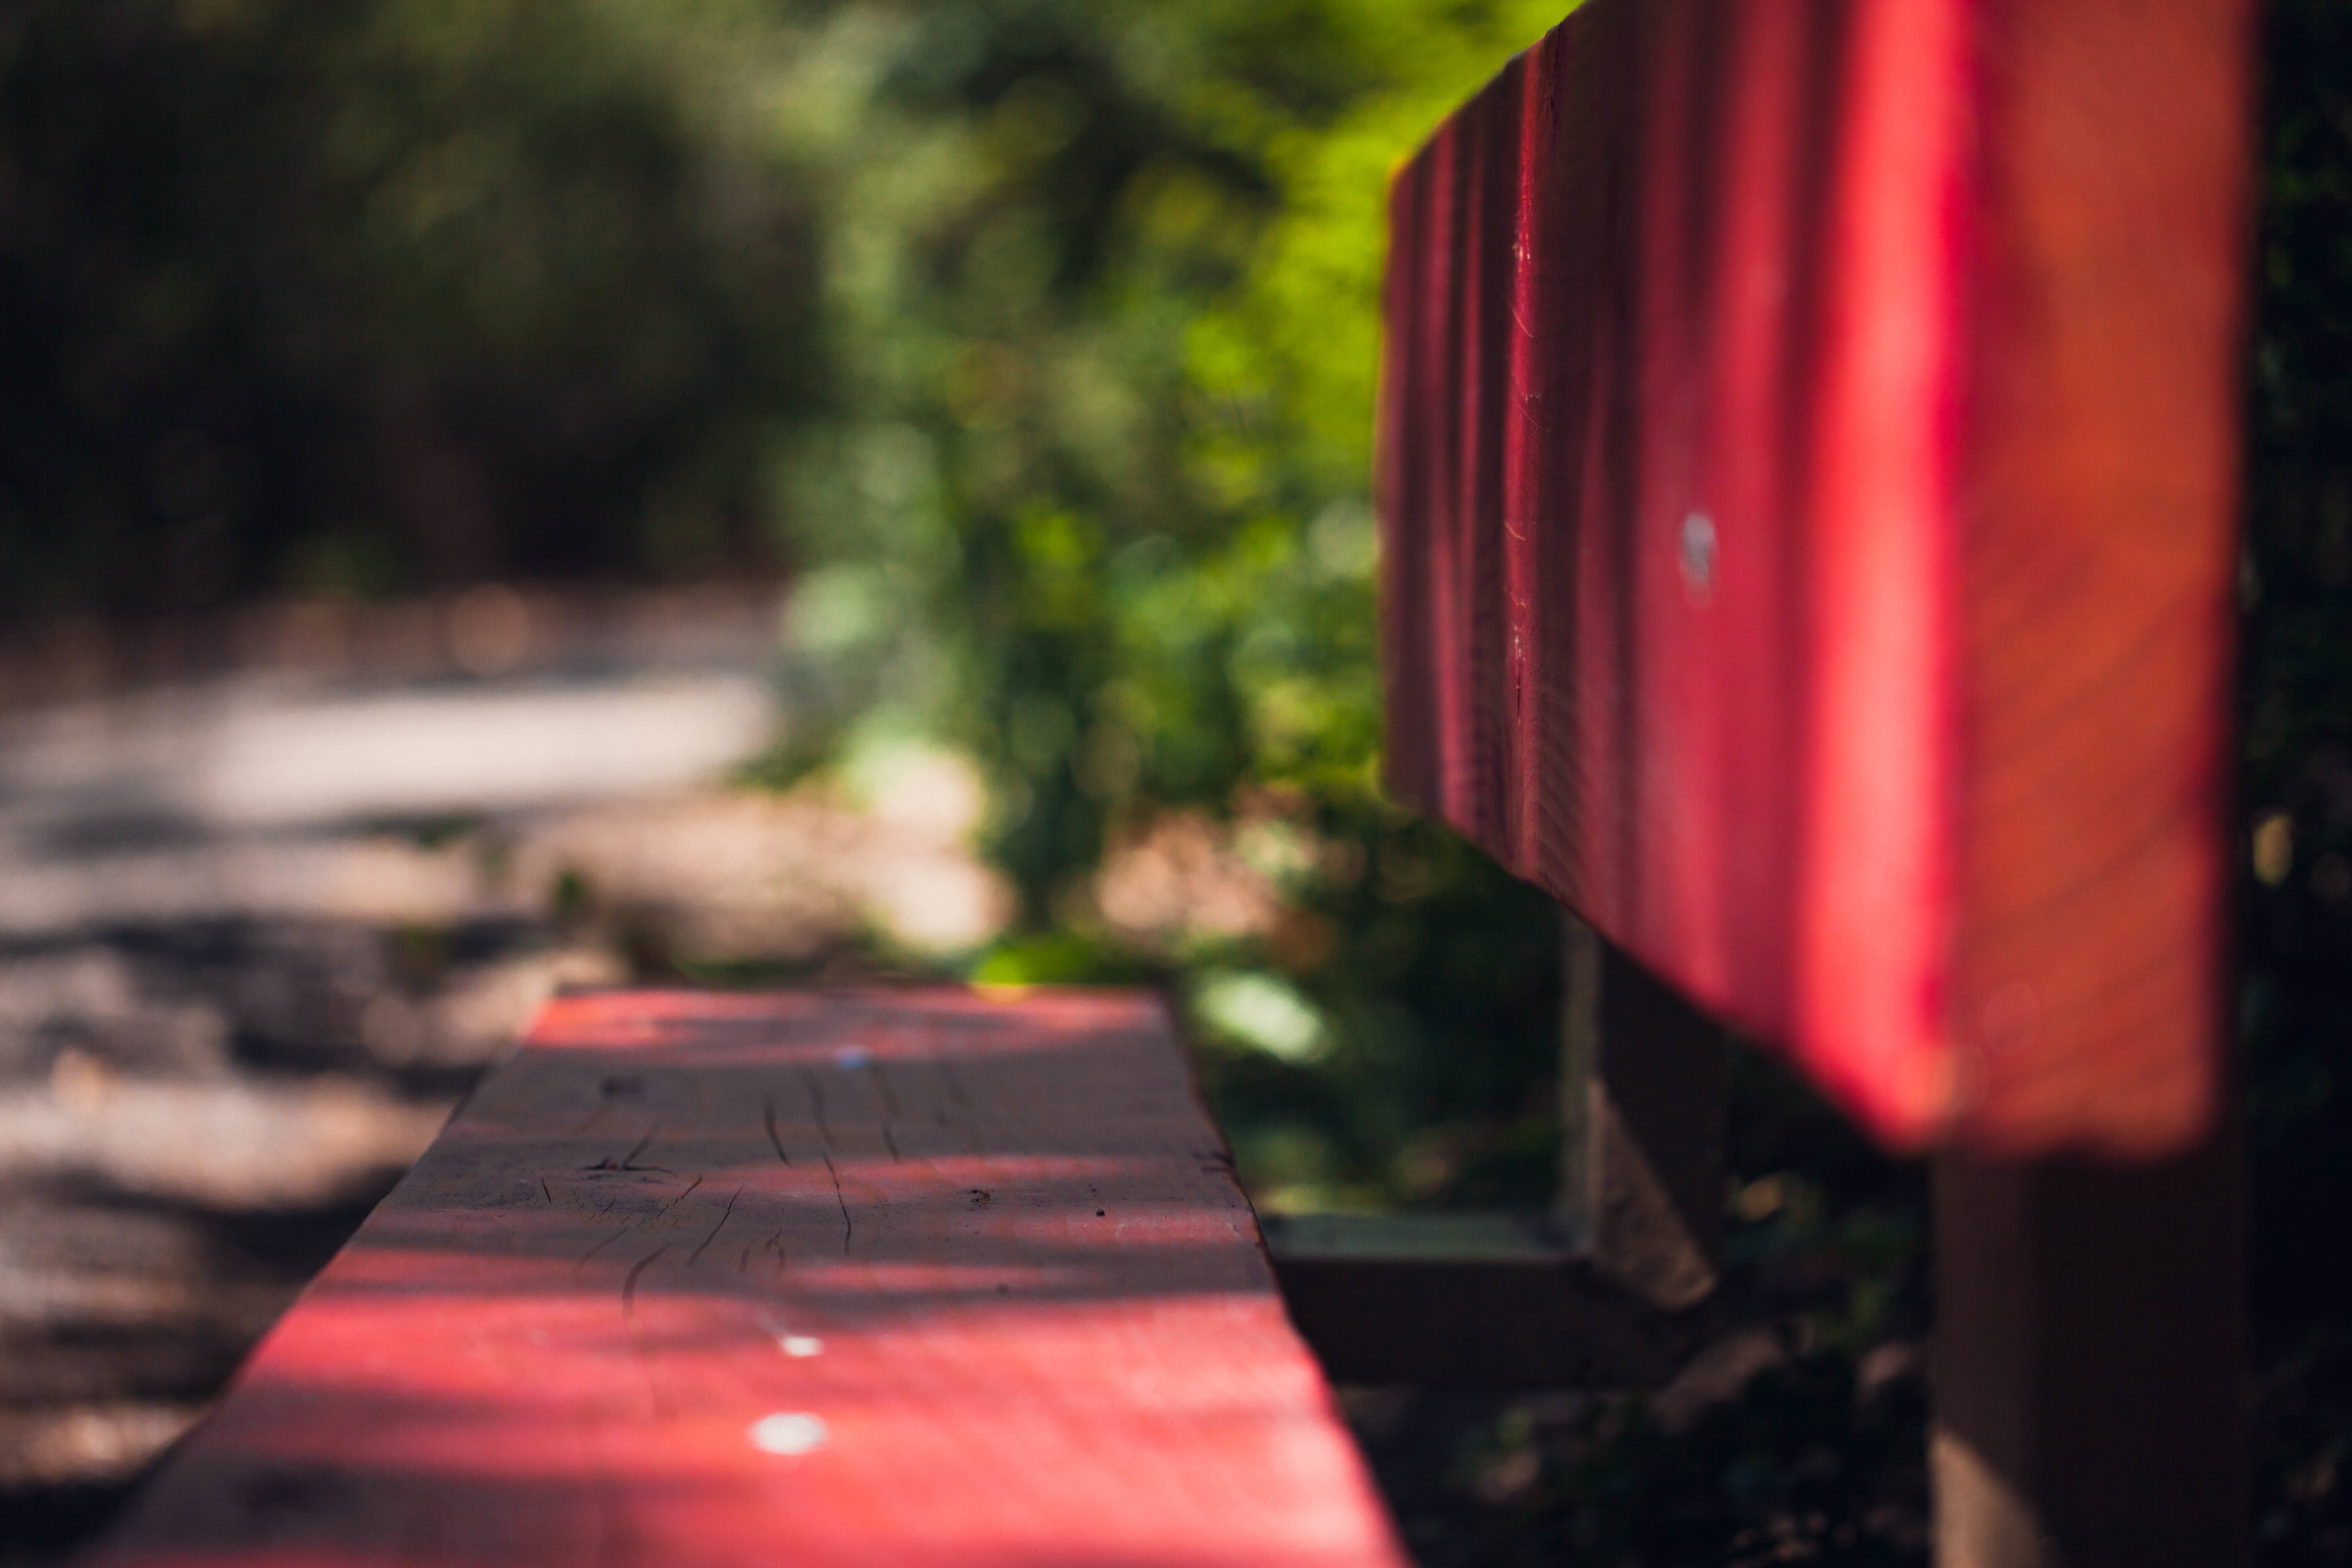
light, night, sunlight, morning, leaf, flower, evening, green, red, color, autumn, darkness, season